Chandigarh Hockey Stadium

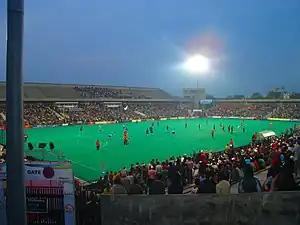

The Chandigarh Hockey Stadium is a field hockey stadium at Chandigarh, India. It was the home of the Chandigarh Dynamos of the Premier Hockey League. It has a seating capacity of 30,000 people. It is the second largest terrace field hockey stadium in the world.